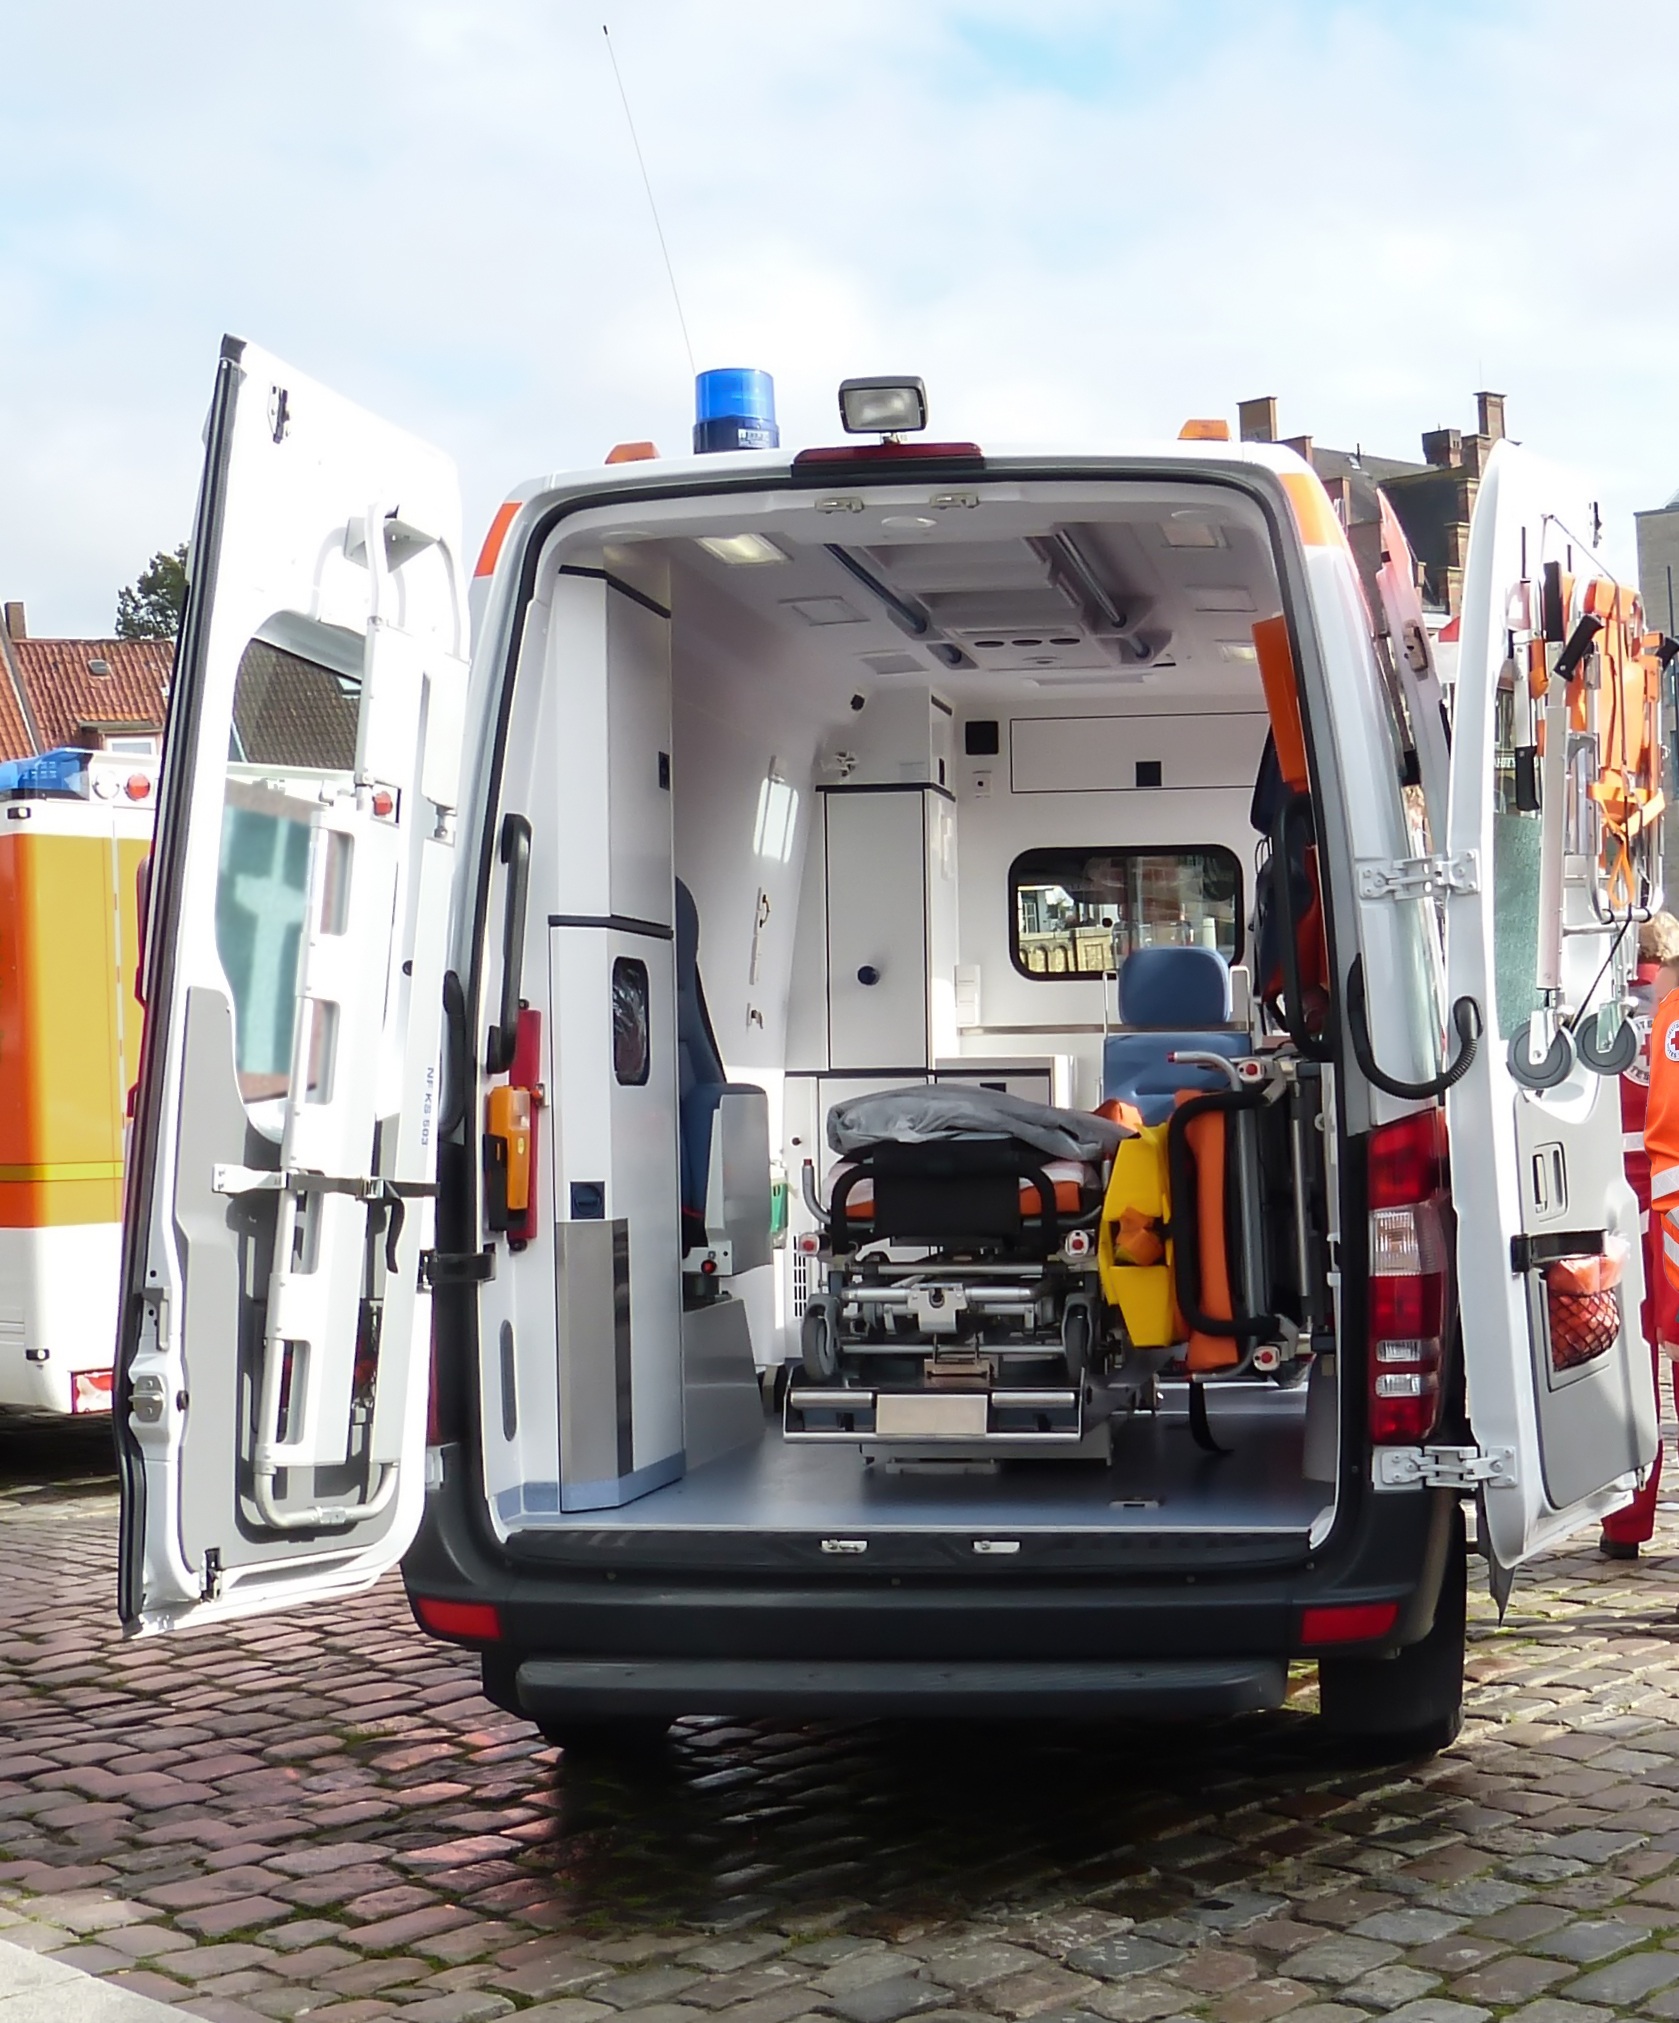
car, van, transport, vehicle, accident, save, emergency, minibus, rescue, medical, ambulance, commercial vehicle, first aid, doctor on call, ambulance service, sport utility vehicle, land vehicle, recreational vehicle, automobile make, luxury vehicle, emergency vehicle